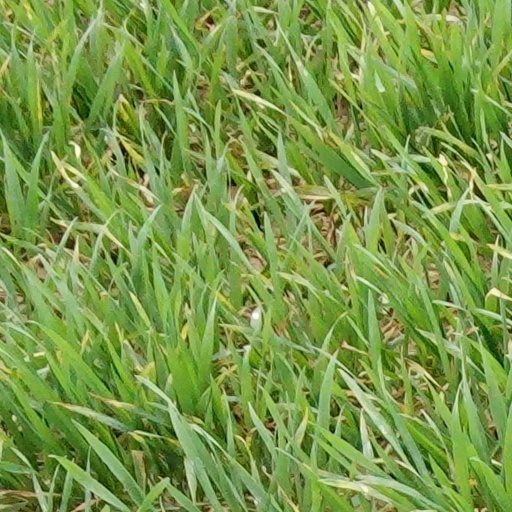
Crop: wheat